Farm museum

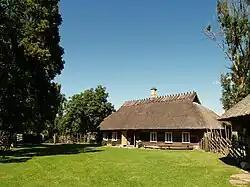
Mihkli Farm Museum in Viki, Estonia.

A farm museum, or museum farm, is a museum based on a historical farm and its buildings, presenting agricultural history. Often the farm is still a working farm, for demonstration and educational purposes. Occasionally these museums are required to move from their original locations to a new site. This relocation can occur for various reasons, such as preservation efforts, urban development, expansion, or improved accessibility for visitors.